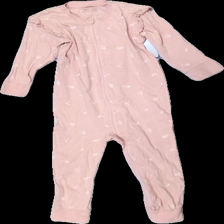
View: front
Type: Pajamas
Category: Children
Brand: Lindex
Colors: Pink, Grey, White
Material: 100% Cotton
Pattern: Other
Cut: Regular
Size: 92
Price range: 50-100
Recommended usage: Reuse
Description: Pink patterned pjamas with print